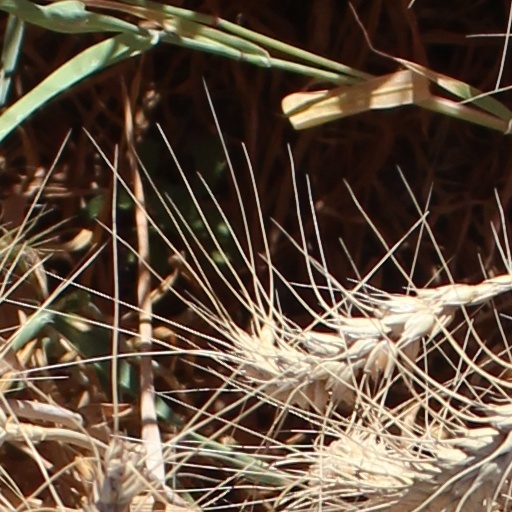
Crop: wheat